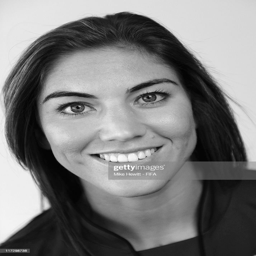
olympic athlete during the portrait session .